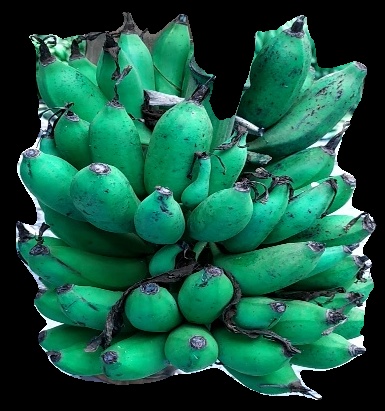
Variety: rasbale
Grade: grade3